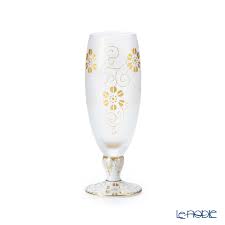
Waste category: glass